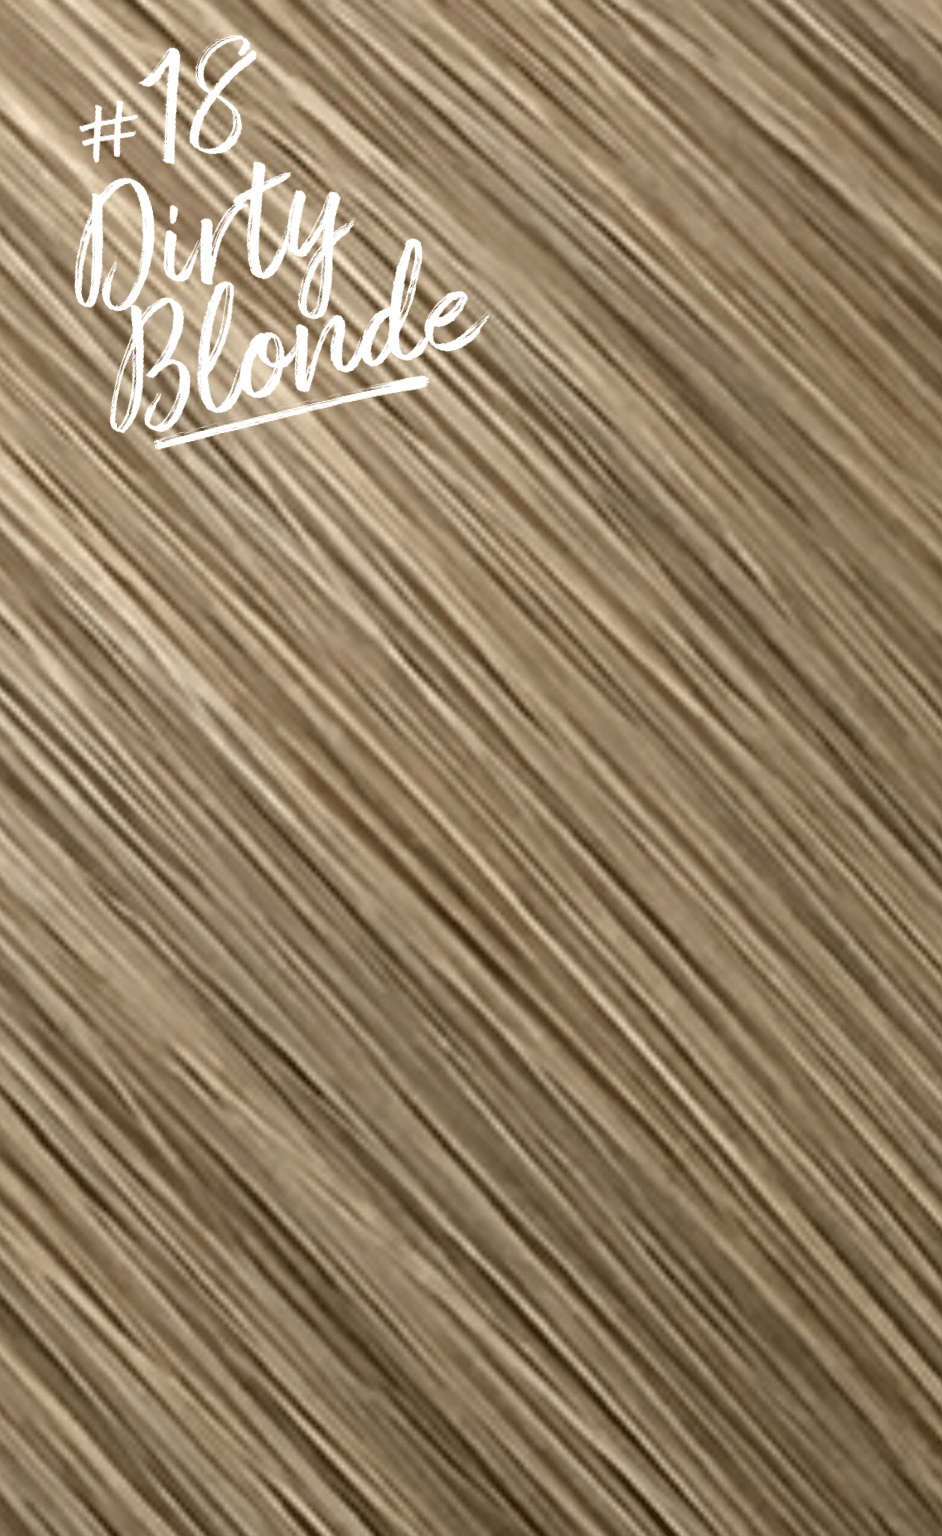
Professional K Tips Flat Tip Keratin Bond Fusion Hair Extensions  #18 Dirty Blonde
Flat Tip Fusion Bond Keratin Hair Extensions are made with an Italian keratin for a stronger hold and are a more discrete bond than the normal nail tip hair extensions. Flat Tip Hair Extension Available in 18″20″22" Other lengths available by special order 25 Strands Per Pack 1g Per Strand 25g Per Pack Double Drawn Hair Ethically Sourced 100% Human Double Drawn Remy Hair Made with pure italian keratin. Comes in packs of 25 strands. Add length and fullness to your hair with Professional K Tip Flat Tip Keratin Bond Fusion Hair Extensions. Crafted with pure Italian keratin for safe and strong application, these extensions are available in packs of 25 strands. Each strand is pre-tipped with a flat tip for easy application and removal. At KmXtend Hair, we empower women to feel confident and beautiful with premium-quality hair extensions for all budgets. Serving salons, top stylists and a thriving community, our passion goes beyond hair, as we help women express their individuality and creativity. Trendy, innovative, and affordable, KmXtend is reinventing a wholly modern approach to the hair market. We bring together salon-quality and client-tested hair extensions, with the aim to set the mark for a new industry standard. With a firm belief in all our products, we’re the place to unlock the power of imagination through luscious locks of hair. Color #18 Dirty Blonde: Warm and Effortless #18 Dirty Blonde is a versatile and effortlessly chic hair color. It's a warm, sandy blonde shade that mimics the sun-kissed look of natural hair. This color is perfect for those who want a low-maintenance, natural-looking style. Features of #18 Dirty Blonde: Warm Undertones: The warm undertones in this shade create a flattering, sun-kissed glow. Versatile: This color can be styled in a variety of ways, from loose waves to sleek and straight. Low Maintenance: This shade is easy to maintain and doesn't require frequent touch-ups. Why Choose #18 Dirty Blonde: Natural Beauty: This color enhances your natural beauty by adding warmth and dimension to your hair. Complements Many Skin Tones: The warm undertones of this shade can complement a wide range of skin tones. Easy to Style: This versatile color is easy to style and can be dressed up or down. Ideal for: Those who want a low-maintenance, natural look Individuals seeking a warm, sun-kissed color People with warm skin tones Our Promise As a top hair extension brand, our extensions are made from 100% ethically sourced human remy hair and use only the utmost highest quality material for a luxurious experience. We promise that nothing but quality workmanship goes into every last product, which is something any consumer or salon owner can be glad to hear. Our hair retains the full cuticle intract and never use an acid bath during the manufacturing process. Our hair will maintain it’s smoothness and shine even after several washes as our hair is never coated in silicone. All our hair is ethically sourced and single donor. Besides our commitment to top quality products, we proudly offer something for everyone at a reasonable price point. Weather you’re celebrating a special day or helping a client update her daily look, we’re dedicated to ensuring the highest quality standards and developing longlasting extensions that bring a touch of luxury and glam. It is with so much gratitude that we get to be part of your hair story and we don’t take it for granted! Please allow 1 week for delivery for in stock orders or email to see if a rush order is possible. Sets 16" and shorter as well as 24" and longer will need to be custom orders and will take up to 3 weeks. Please email us if you have any questions.
Brand: KmXtend Hair Extensions
Category: Apparel & Accessories > Clothing Accessories > Hair Accessories > Hair Extensions